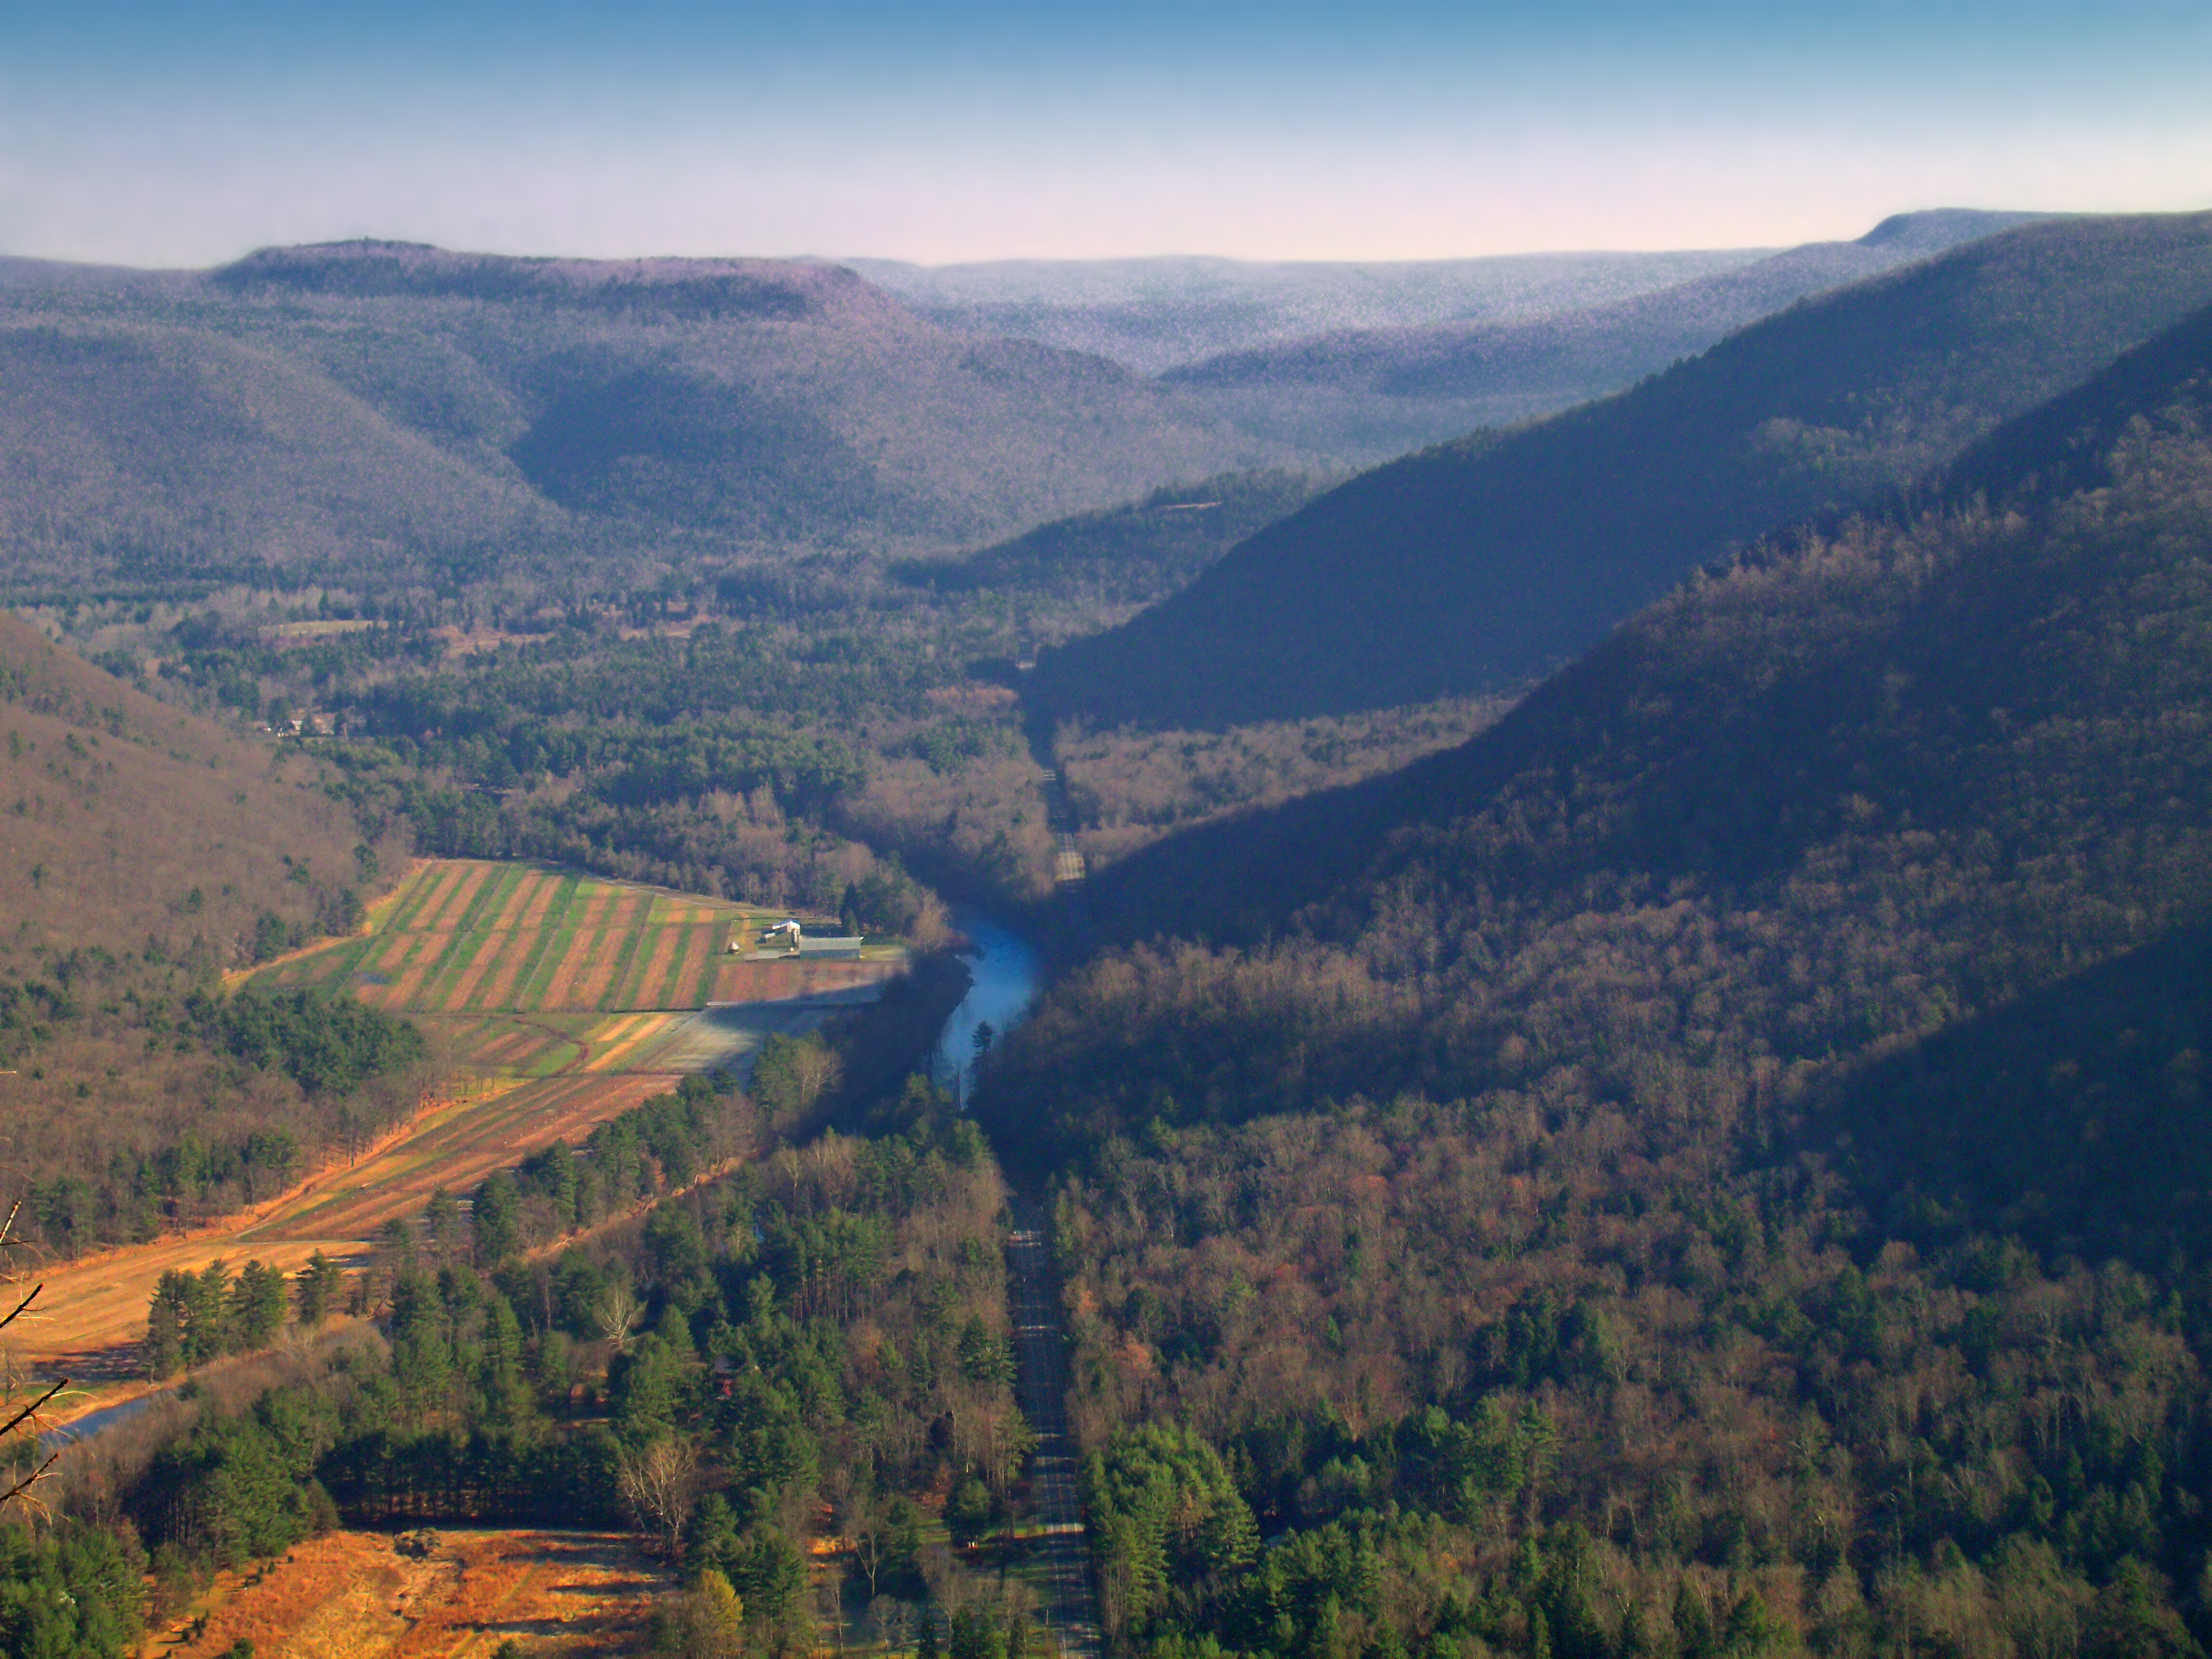
landscape, creek, wilderness, mountain, hiking, hill, river, valley, mountain range, stream, autumn, reservoir, ridge, trees, hills, creativecommons, mountains, alleghenyplateau, lycomingcounty, pennsylvania, endlessmountains, loyalsockstateforest, loyalsocktrail, loyalsockcreek, plateau, loch, landform, aerial photography, mountain pass, geographical feature, atmospheric phenomenon, mountainous landforms